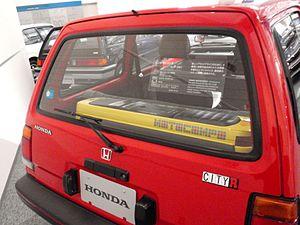
La Honda Motocompo est un scooter pliable produit par Honda de 1981 à 1983.